Diamond Jo Boat Store and Office

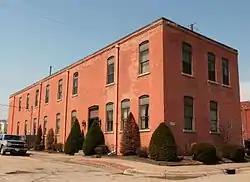

The Diamond Jo Boat Store and Office, also known as the Dubuque Tank Terminal Co. and Inland Molasses Co. Operations Office, is a historic building located in Dubuque, Iowa, United States. It is the last remaining structure in the city that is associated with the steamboat era on the Mississippi River. Several other buildings associated with this line were destroyed in a fire in 1909. The building housed the headquarters of the Diamond Jo Line from the mid-1880s until it was sold to the Streckfus Line in 1911. Originally headquartered in McGregor, Iowa, Joseph Reynolds started in the steamboat business after the American Civil War shipping wheat between Minnesota and the Chicago and Northwestern railhead at Fulton, Illinois. In the last quarter of the 19th century, the Diamond Jo Packet Line was one of the most active steamboat lines on the upper Mississippi. As railroads gradually took freight business away from steamboats, Reynolds started to build passenger boats and he bought boats from other lines. The offices were located on the east end of the simple, two-story, brick building, and the rest was used for storage. The building was listed on the National Register of Historic Places in 1974. The structure resides at the corner of Jones and Water St. in Dubuque Iowa.